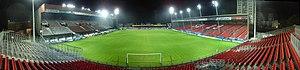
On peut voir à gauche la tribune Foucauld, en face la tribune Route de Quimper et à droite la tribune Crédit Mutuel Arkéa.
Le stade Francis-Le Blé est un stade de football situé à Brest.